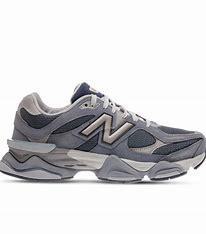
Brand: New
Model: Balance New Balance 9060